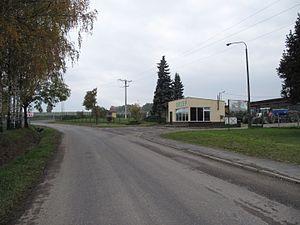
Grudynia Mała est une localité polonaise de la gmina de Pawłowiczki, située dans le powiat de Kędzierzyn-Koźle en voïvodie d'Opole.